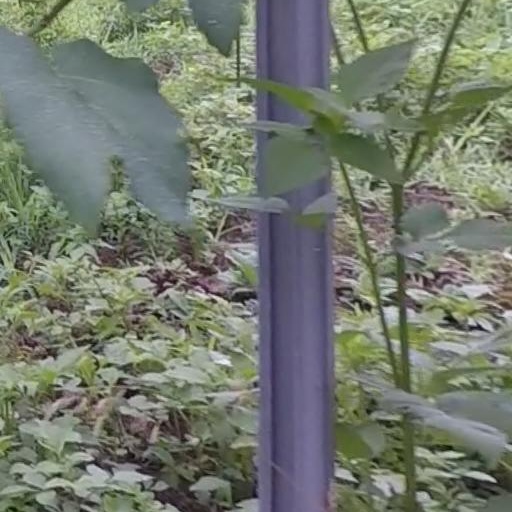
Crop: grape